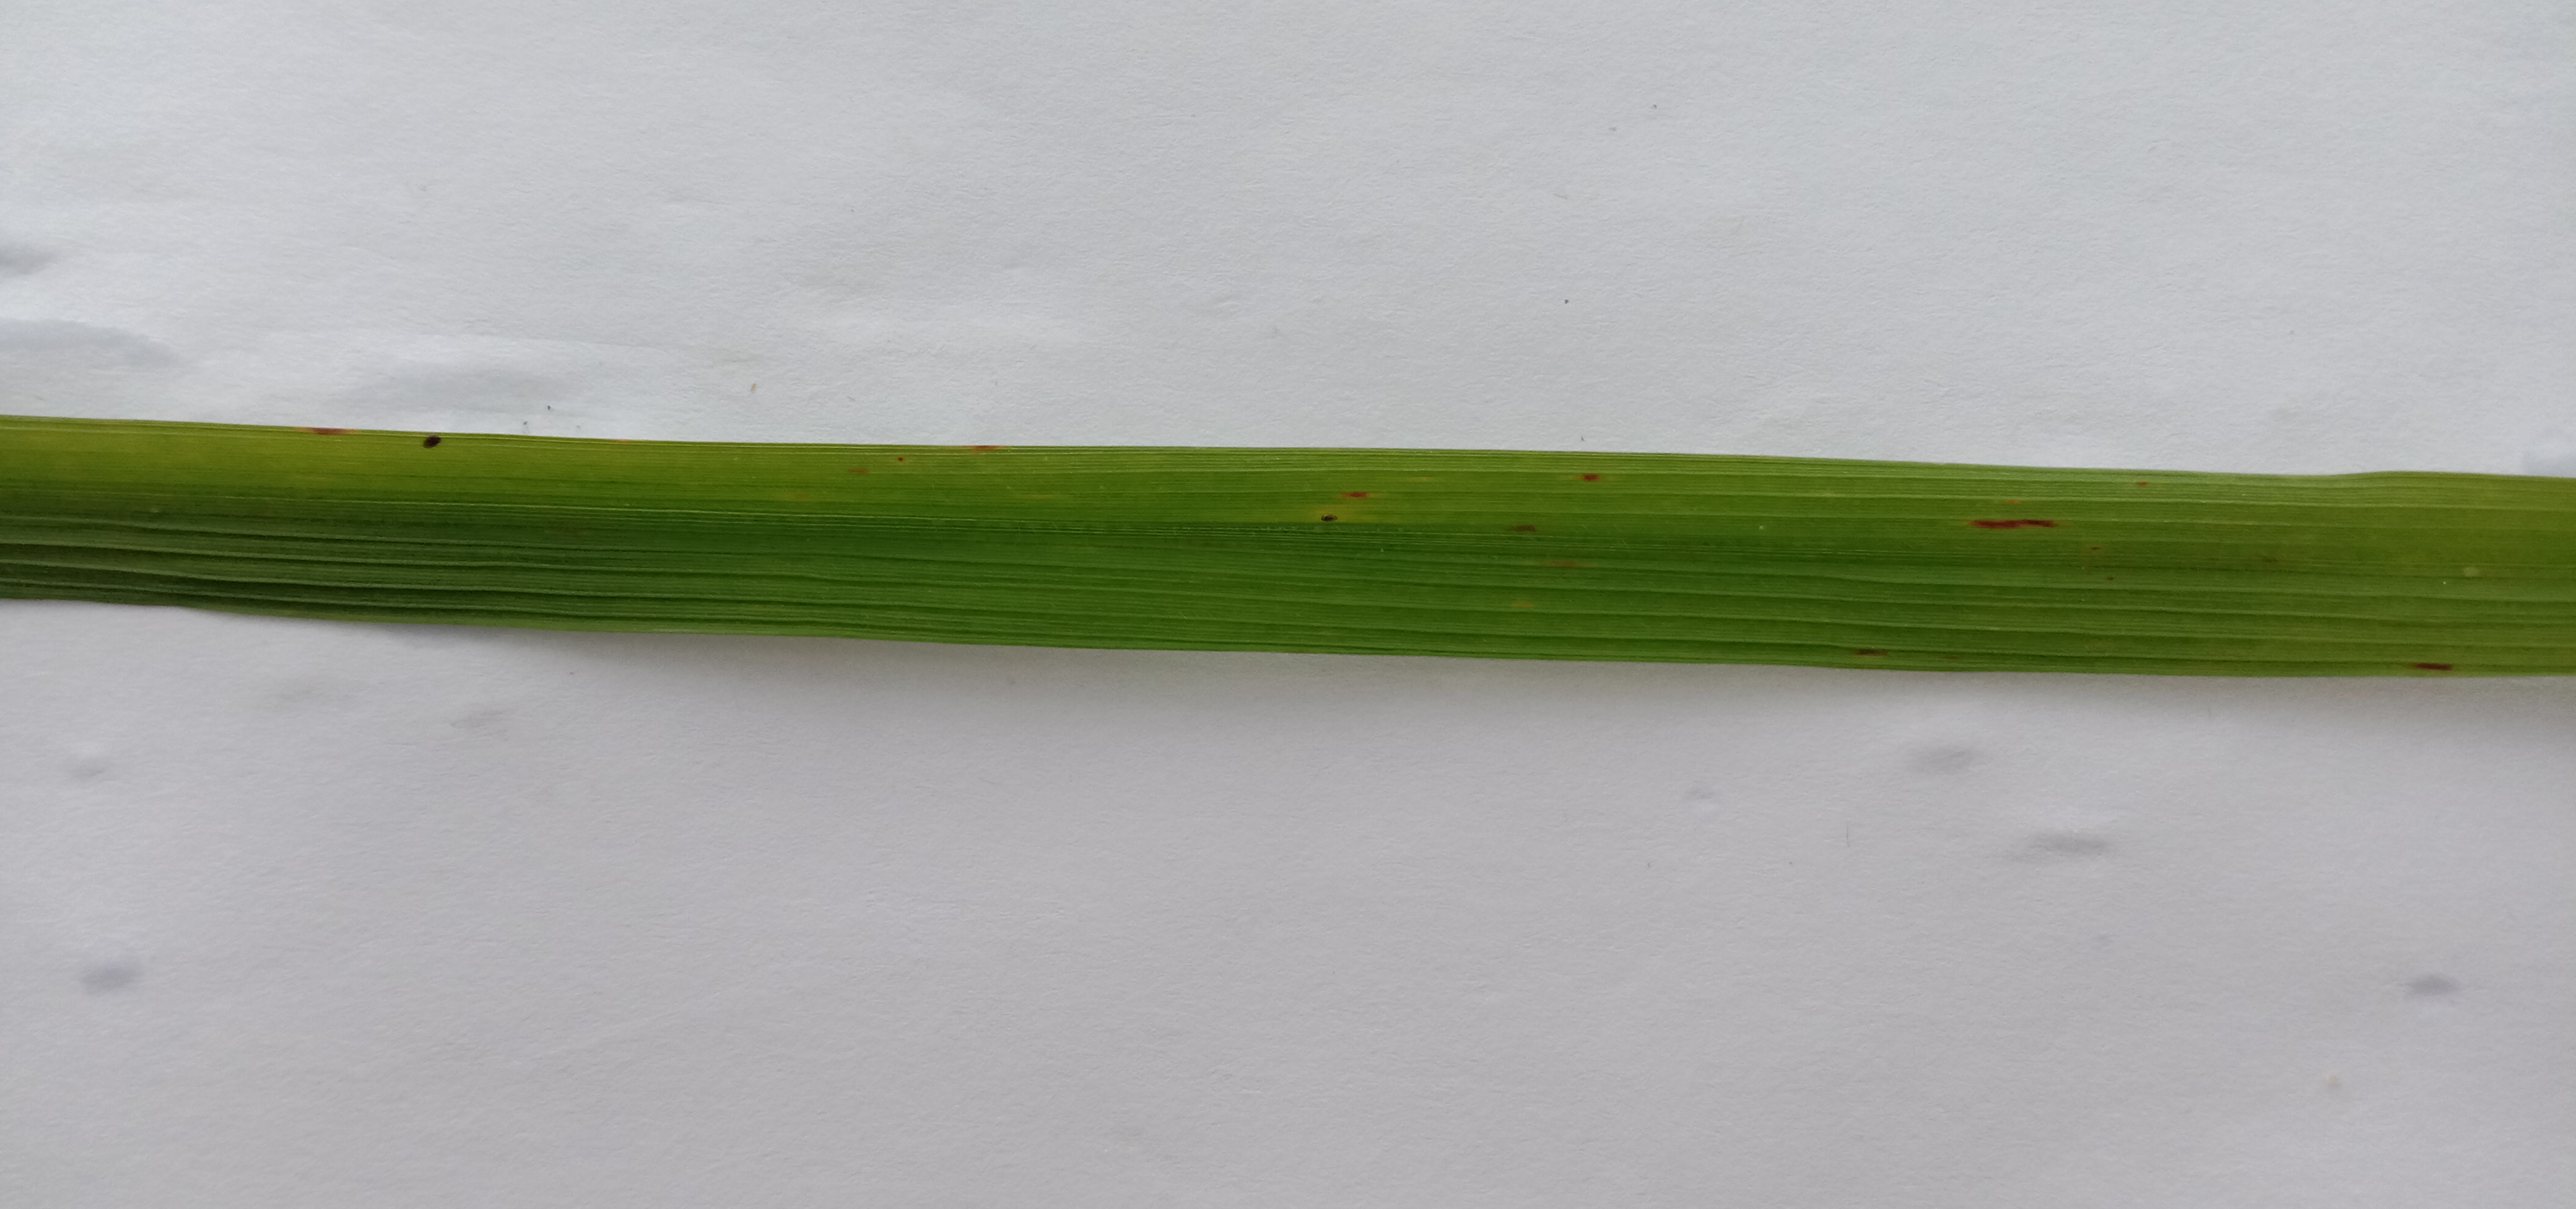
Label: Rice___Leaf_Blast